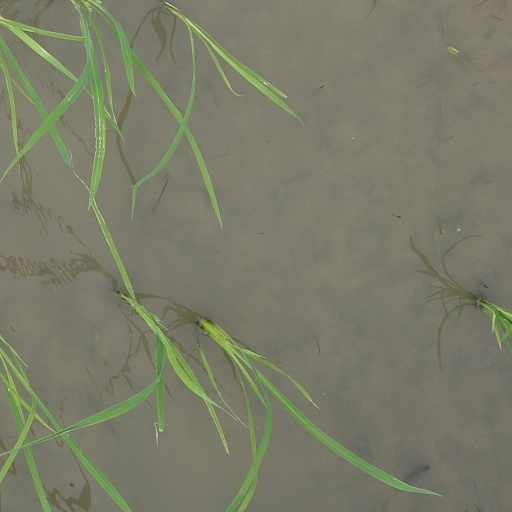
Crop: rice